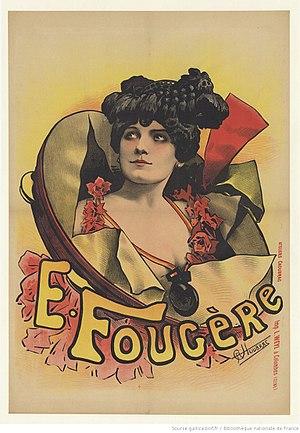
Eugénie Fougère, née le 12 avril 1870 à Marseille, est une artiste de vaudeville et de music-hall française. Elle est connue pour ses personnages de soubrette, synonyme de coquette, femme frivole connue pour ses tenues aguichantes, ses fringants mouvements et son comportement suggestif, et aussi pour son interprétation de cake-walk qui dans son propre style, reproduit les rythmes de cette danse née parmi les noirs afro-américains.